Shabbona

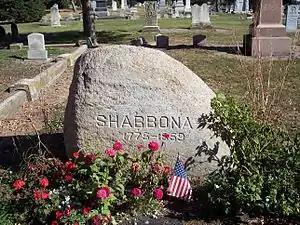
Chief Shabbona's Grave Site near Morris, Illinois

September 1836 saw the removal of the Potawatomi from northern Illinois. The trek west was plagued by rain. At Quincy, Illinois, Shabbona and Waubonsie's party joined with the main group moving west and they traveled together to join Billy Caldwell's people in the Platte country of Nebraska. The story is told around Peru, Illinois, on the Illinois River that Shabbona returned from the west and died in that area. In Peru is Shabbona's rock, where he is said to have spent his days watching the seasons change. He is known in that area as a firm friend of the whites, counseling peace, and cooperation.